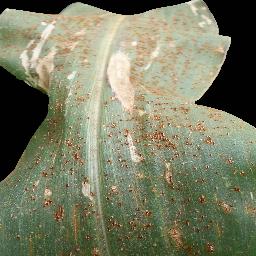
Label: Corn___Common_rust